Lambeosaurus

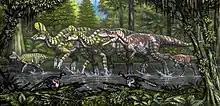
Life restoration of "L. magnicristatus" being chased by "Gorgosaurus"

Pelvic material of "Lambeosaurus" has been suggested to be different from other hadrosaurs, but the variation within "Hypacrosaurus" and "Maiasaura" shows that these differences are probably individual and not related to species. The is elongate, with a humped upper margin that bears a prominent shelf overhanging the hip joint. Multiple scars from muscle attachments can be seen on the surface, and the (rear) process of the ilium is very similar between "L. lambei", "L. magnicristatus" and "Corythosaurus". The is subequal in length to the , with a slightly sigmoid outline and more massive proportions than those of "Corythosaurus". The shaft of the bone is straight, but there are expansions at either end. Near the hip joint, the ischium broadens to articulate with the pubis and ilium, and at the underside of this region of the pelvis the ischium is notched. The opposite end of the ischium is sharply expanded into a pendant foot, which, though large and unique to lambeosaurines, is smaller in "Lambeosaurus" species than in "Parasaurolophus" and "Hypacrosaurus".